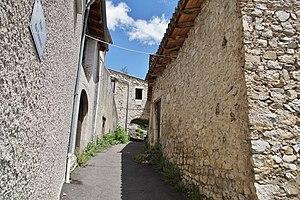
département de la Drôme
Ponet-et-Saint-Auban est une commune française située dans le département de la Drôme en région Auvergne-Rhône-Alpes.